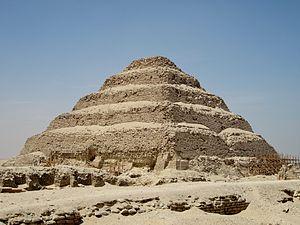
Le complexe funéraire de Djéser, édifié sous le règne du roi Djéser, se situe à Saqqarah, en Égypte. Il est, dans l'histoire de l'architecture égyptienne, le second ouvrage édifié en pierre de taille. Il marque une évolution importante de l'architecture monumentale. En effet, le tombeau du roi prend, pour la première fois et après de multiples modifications, la forme d'une pyramide. Cette innovation marque la naissance d'un nouveau type de sépulture. Les éléments cultuels ainsi que l'enceinte à redans représentent l'aboutissement d'une architecture évoluant depuis la IIᵉ dynastie.